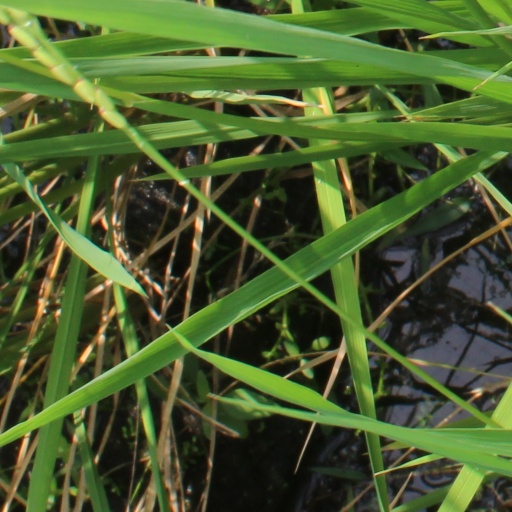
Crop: rice